Moses Billings

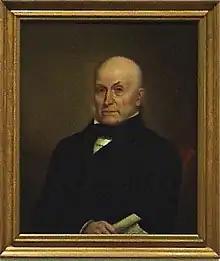
Moses Billings' portrait of former president John Quincy Adams

Billings' first work that earned him public notice was a full-length portrait of first U.S. president George Washington. The painting was entitled "The Father Of His Country," and was paraded by two ponies in a political procession on September 10, 1840. The local newspaper reported the next day that "the great colored portrait of George Washington added color to the parade." This portrait was painted more to garner attention of the public eye, and it did not necessarily exemplify his style. However, it did help to begin his career as a permanent portrait artist in Erie. To make a living, Billings often had to also accept jobs that were not strictly portraiture, such as sign painting, furniture decorating, and other more craft-oriented tasks. However, unlike James Bowman a few decades earlier, Billings was successfully able to maintain a career as a portrait painter permanently located in Erie (though he did spend a few months at a time in larger cities when his business in Erie began to slow).